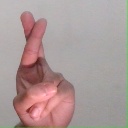
अक्षर: र